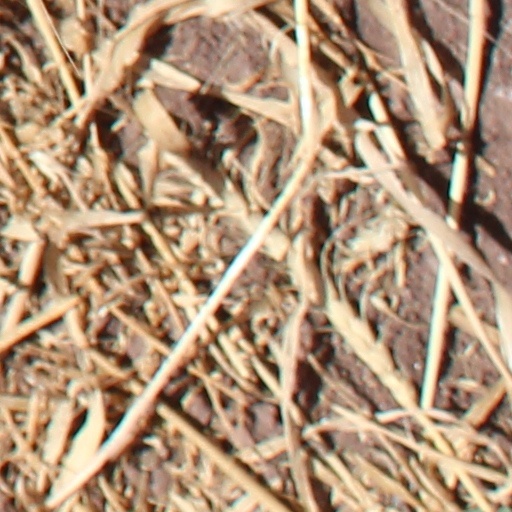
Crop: wheat